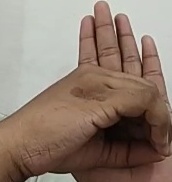
ASL sign: 0